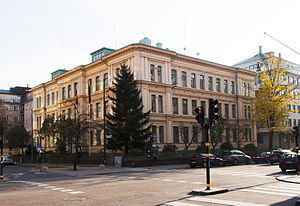
Olof Palme / Baggrund
Östermalmsgatan 36 hvor Olof Palme voksede op. Bygningen er nu Rumæniens ambassade i Stockholm.
Sven Olof Joachim Palme var en svensk socialdemokratisk politiker, der var Sveriges statsminister fra 1969 til 1976 og igen fra 1982 til 1986.